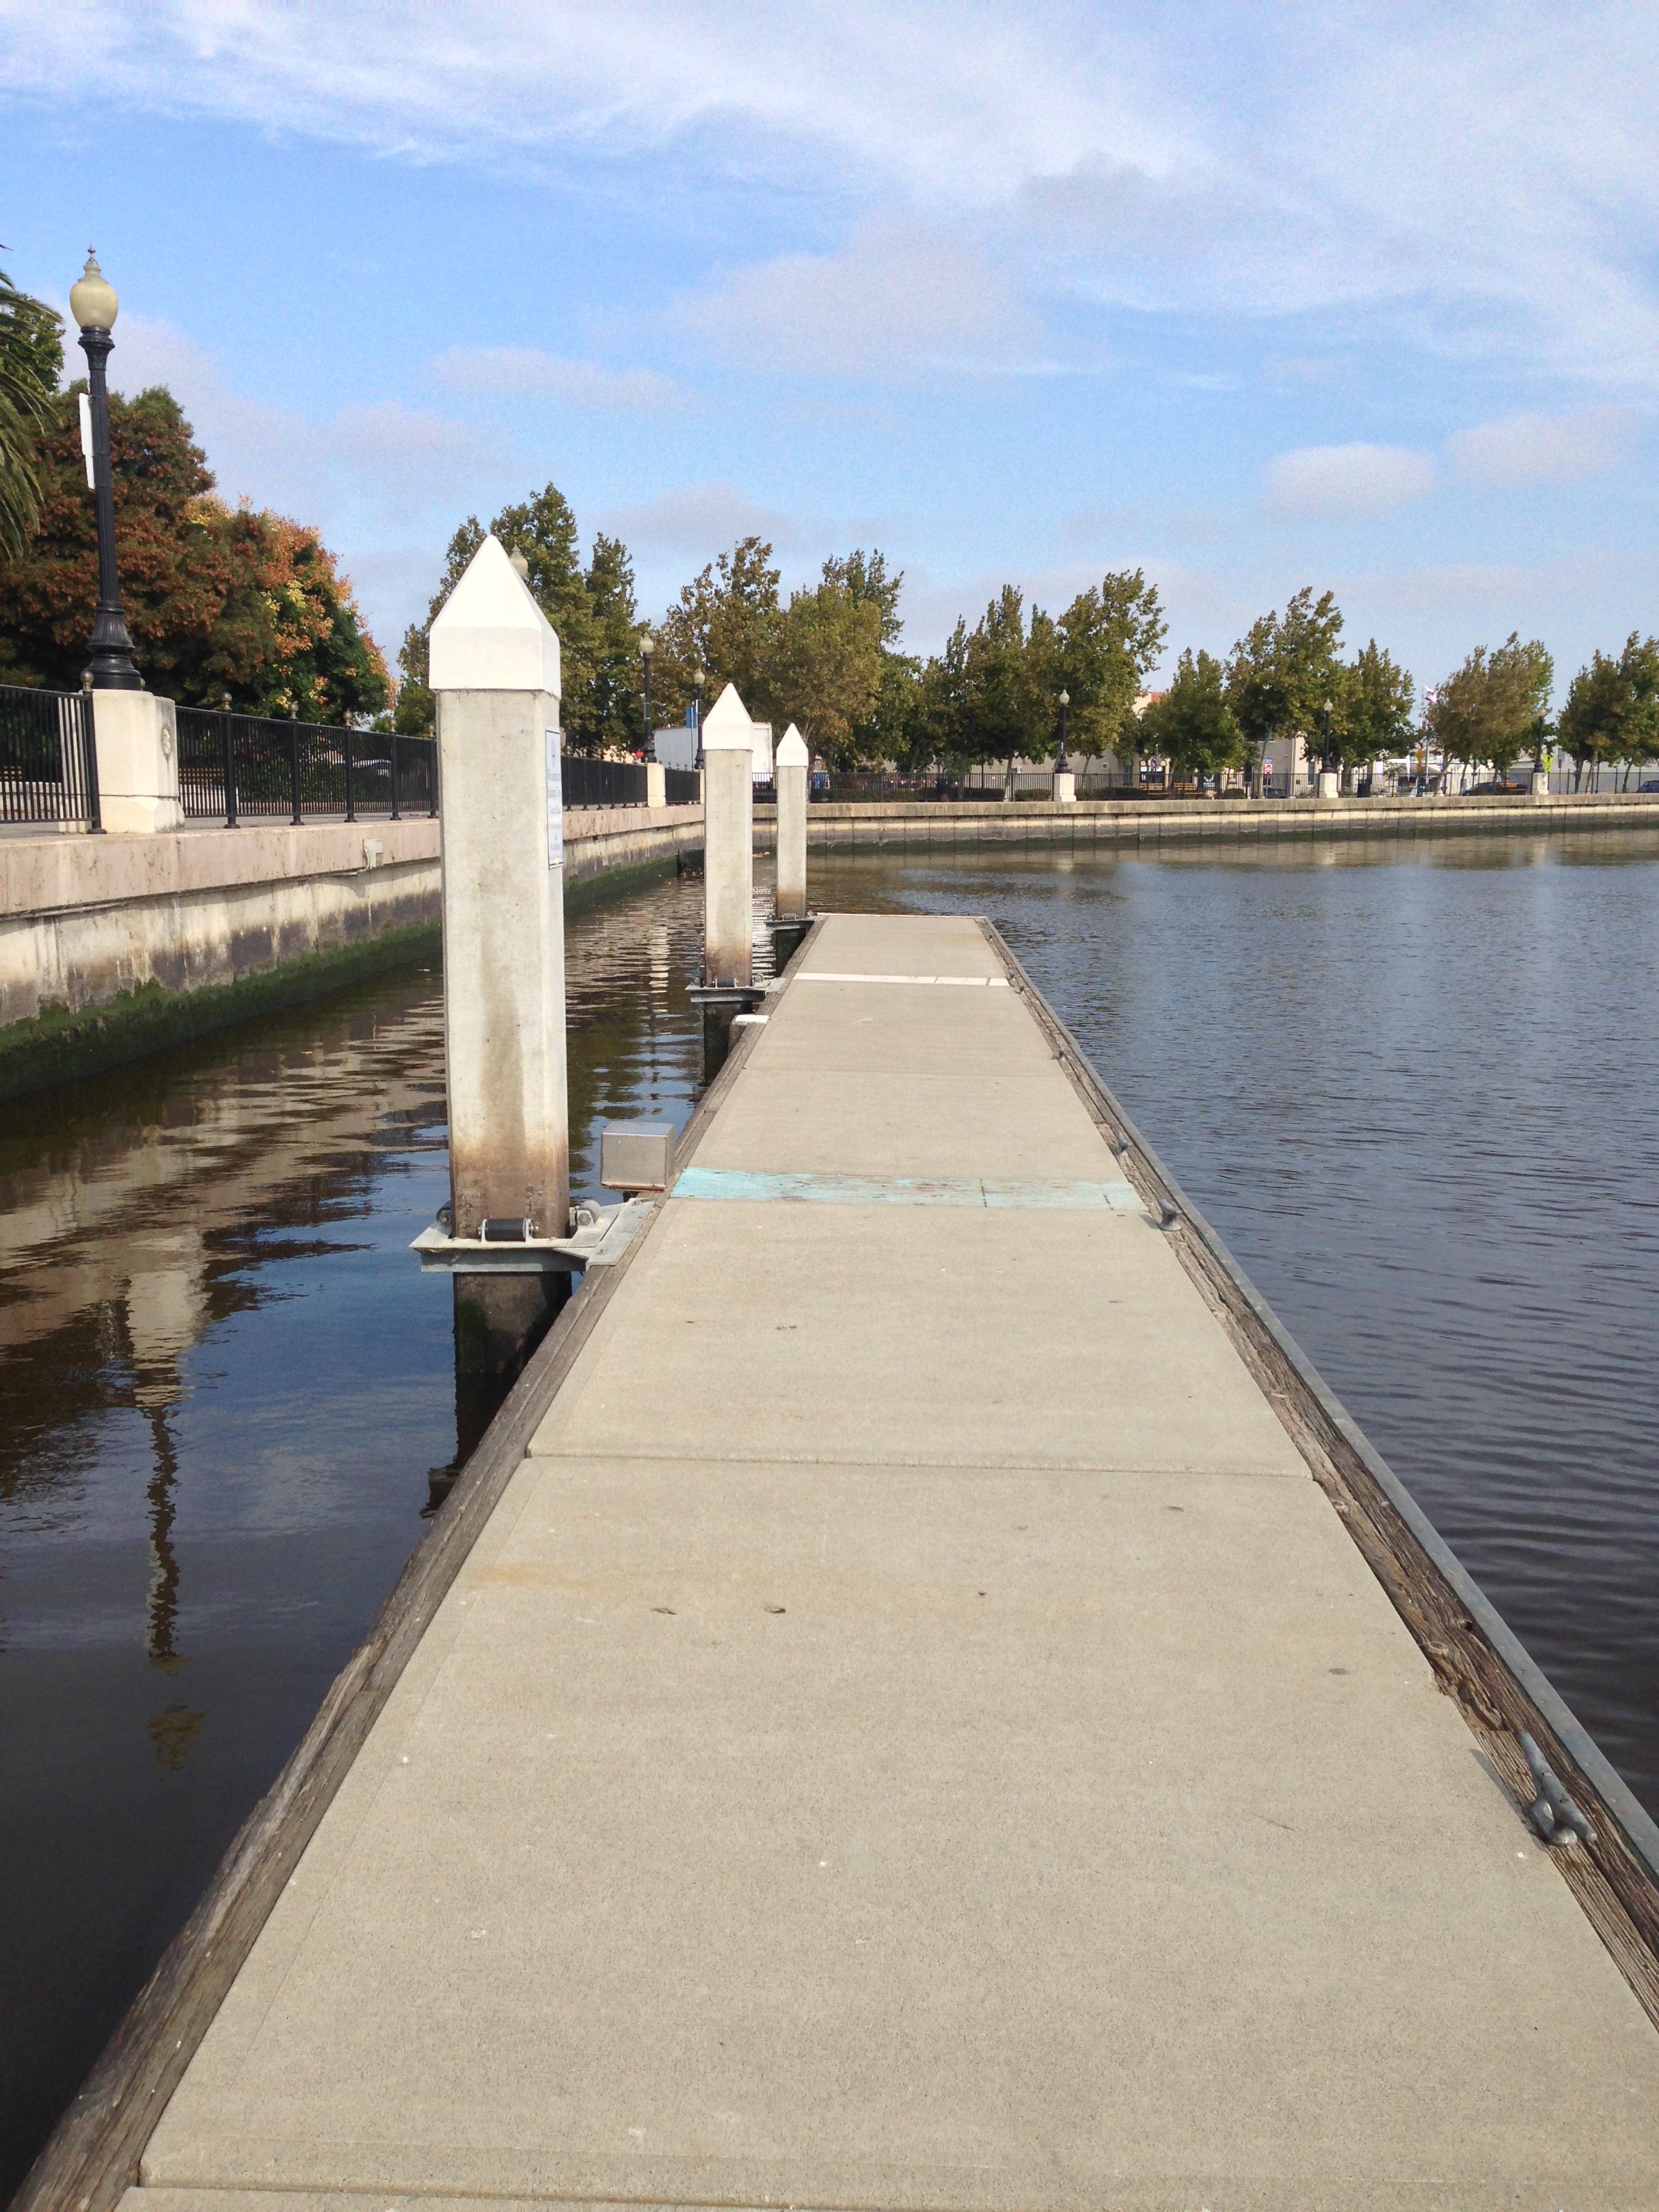
sea, coast, water, outdoor, dock, sky, boardwalk, cloudy, pier, river, walkway, vacation, travel, scenic, natural, reservoir, waterway, resort, day, reflecting pool